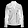
Label: Coat